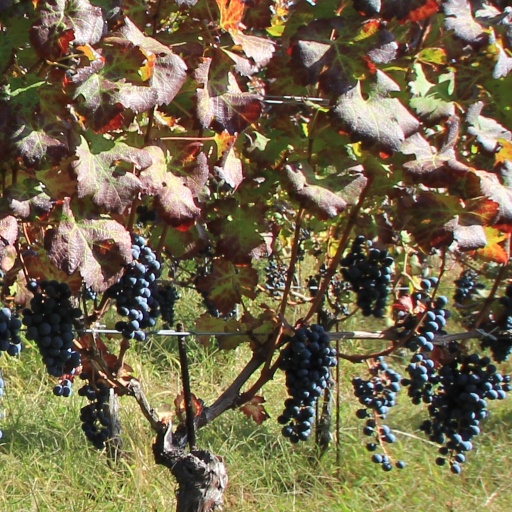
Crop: grape